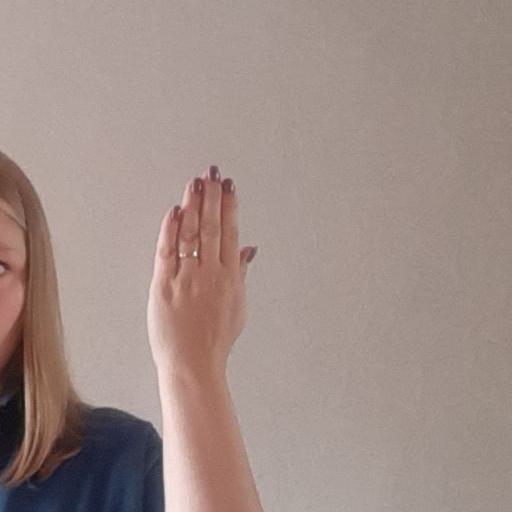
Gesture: stop_inverted